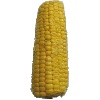
Label: corn